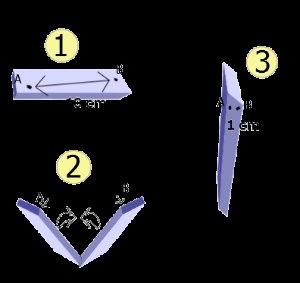
Un trou de ver est, en astrophysique, un objet hypothétique qui relierait deux feuillets distincts ou deux régions distinctes de l'espace-temps et se manifesterait, d'un côté, comme un trou noir et, de l'autre côté, comme un trou blanc.